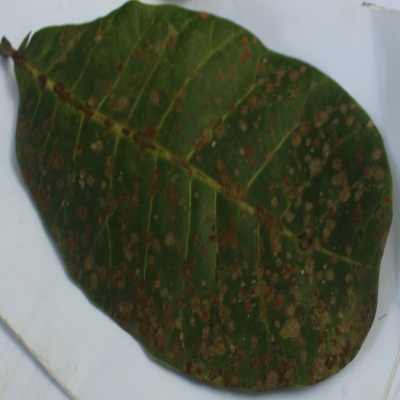
Crop: Cashew
Condition: red rust